Matthew Baird Mansion

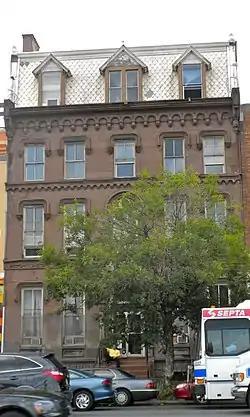
Matthew Baird Mansion, August 2010

The Matthew Baird Mansion is an historic home, now apartment building, that is located at 814 N. Broad Street, in the Francisville neighborhood of Philadelphia, Pennsylvania.